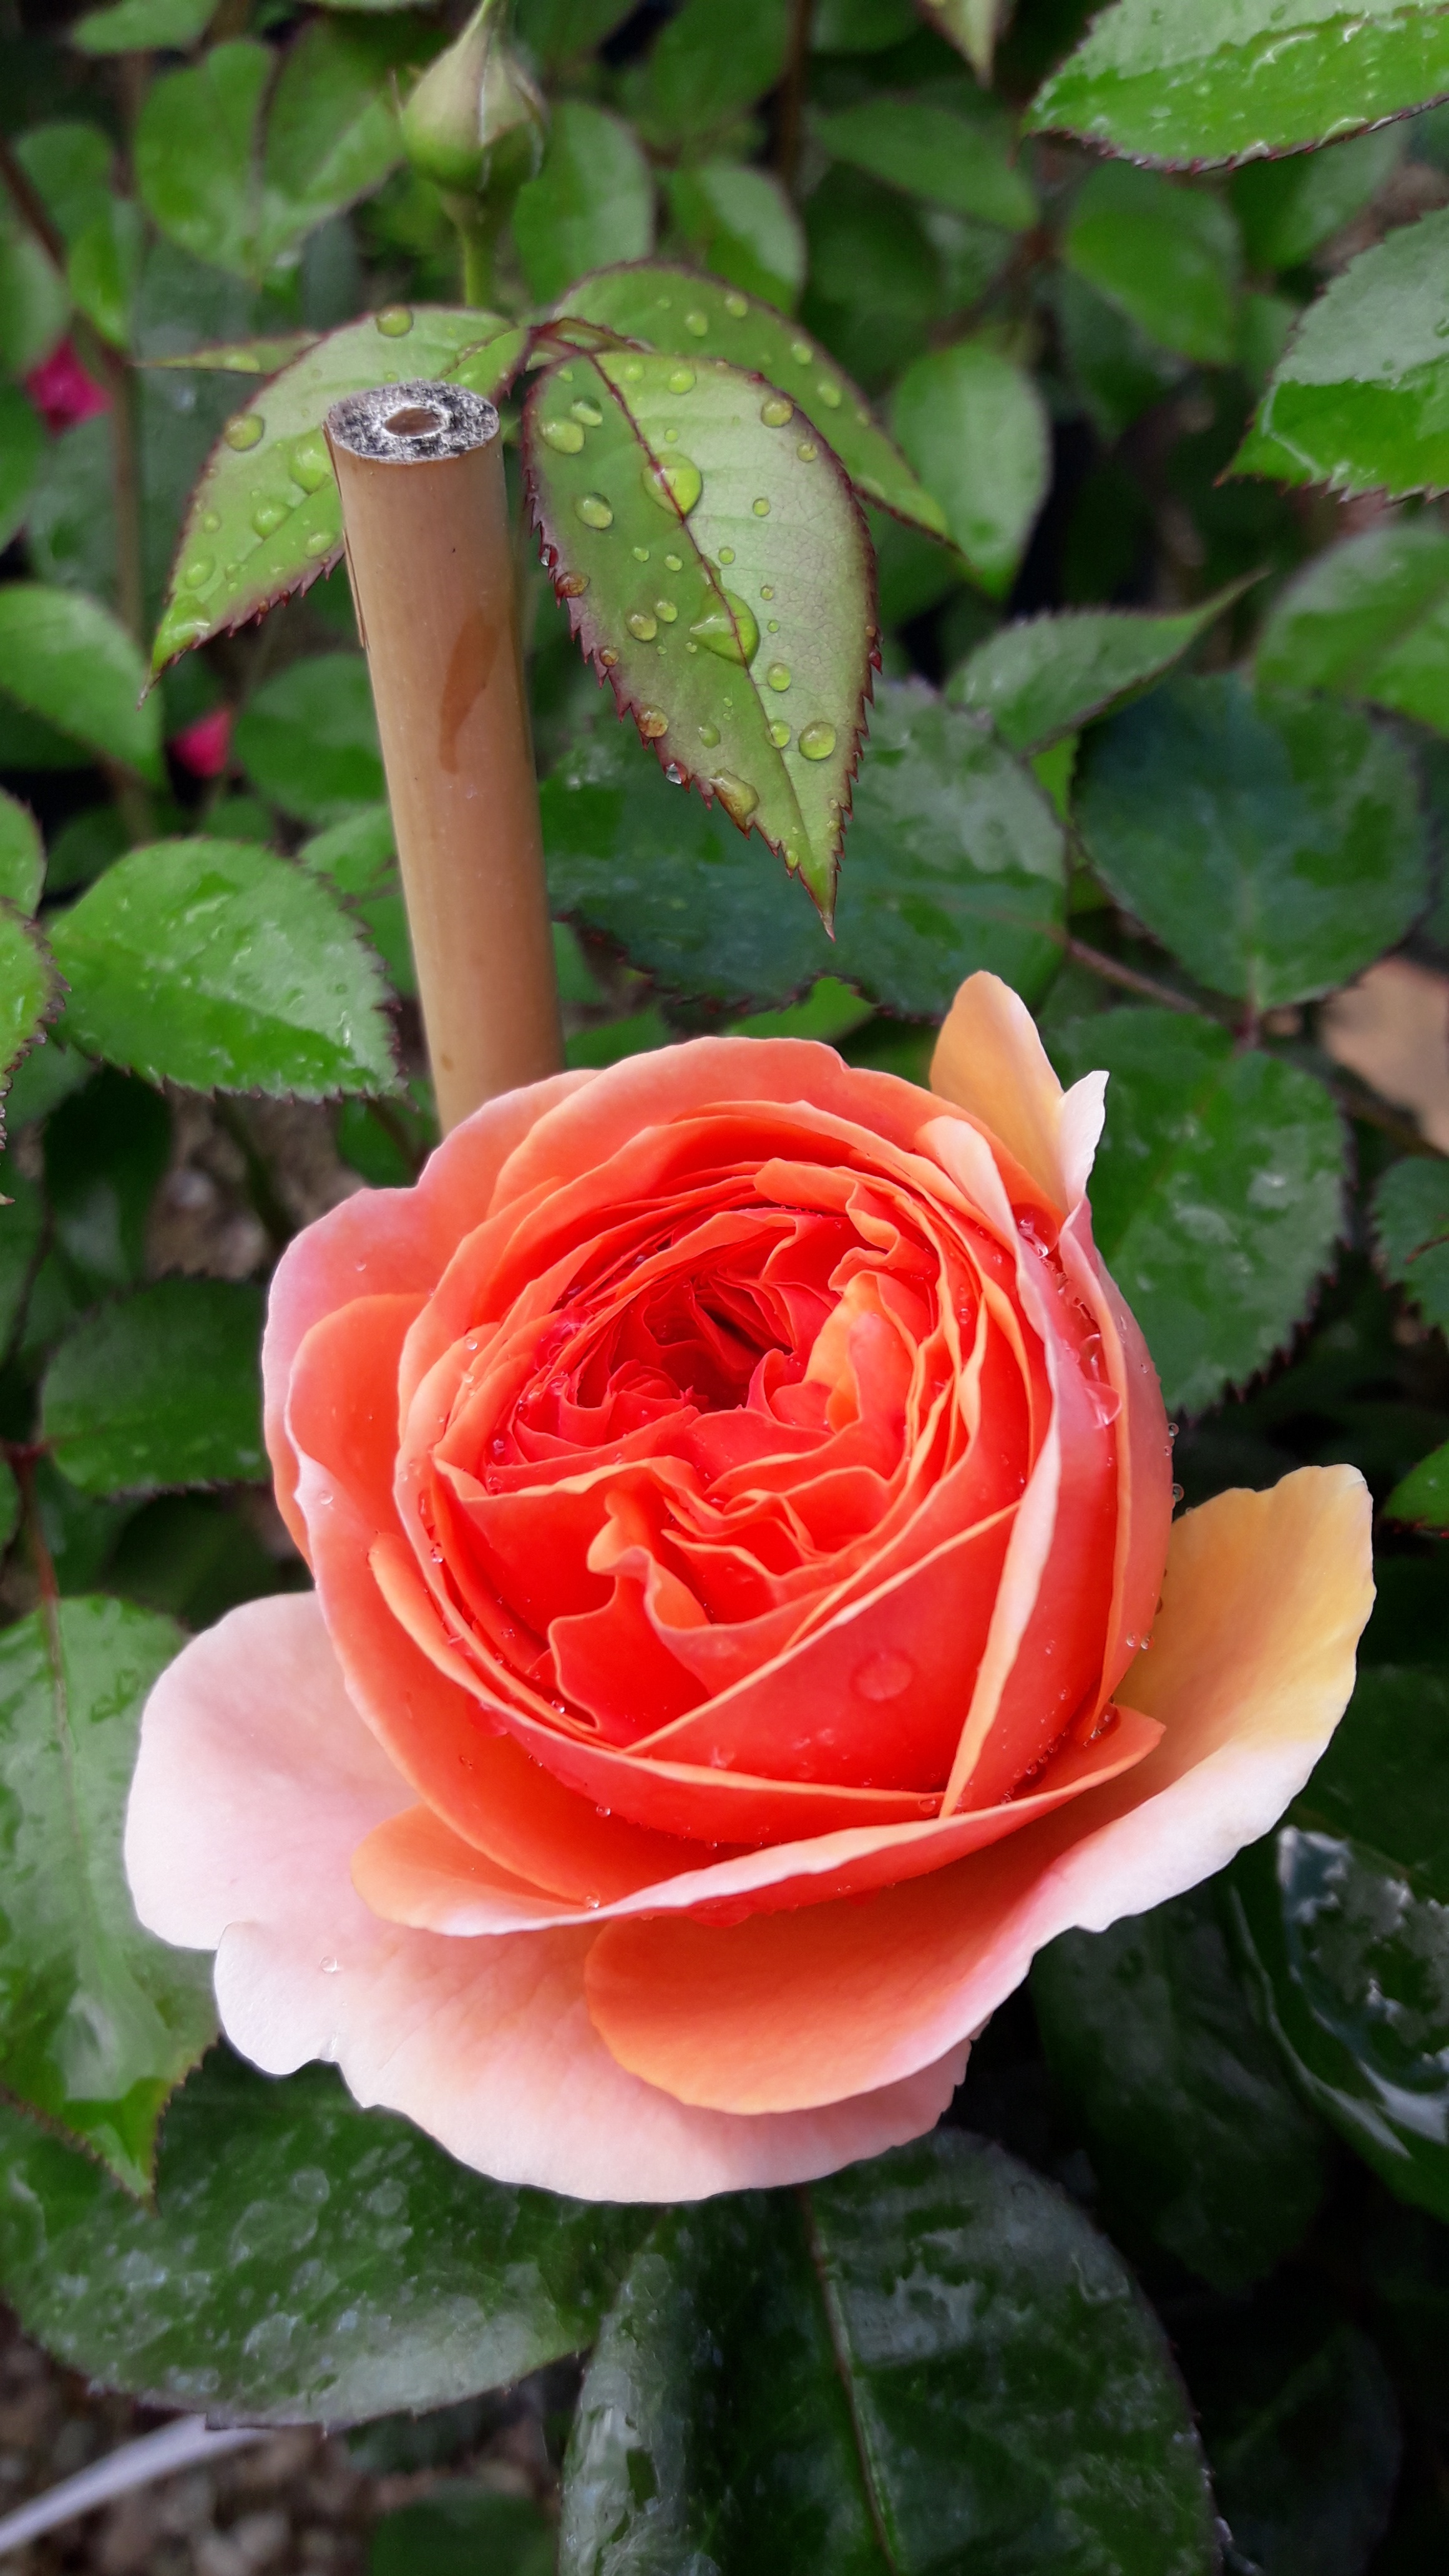
plant, flower, petal, rose, red, macro, botany, flora, bamboo, floribunda, public record, flowering plant, garden roses, rose family, land plant, rosa centifolia, rose order